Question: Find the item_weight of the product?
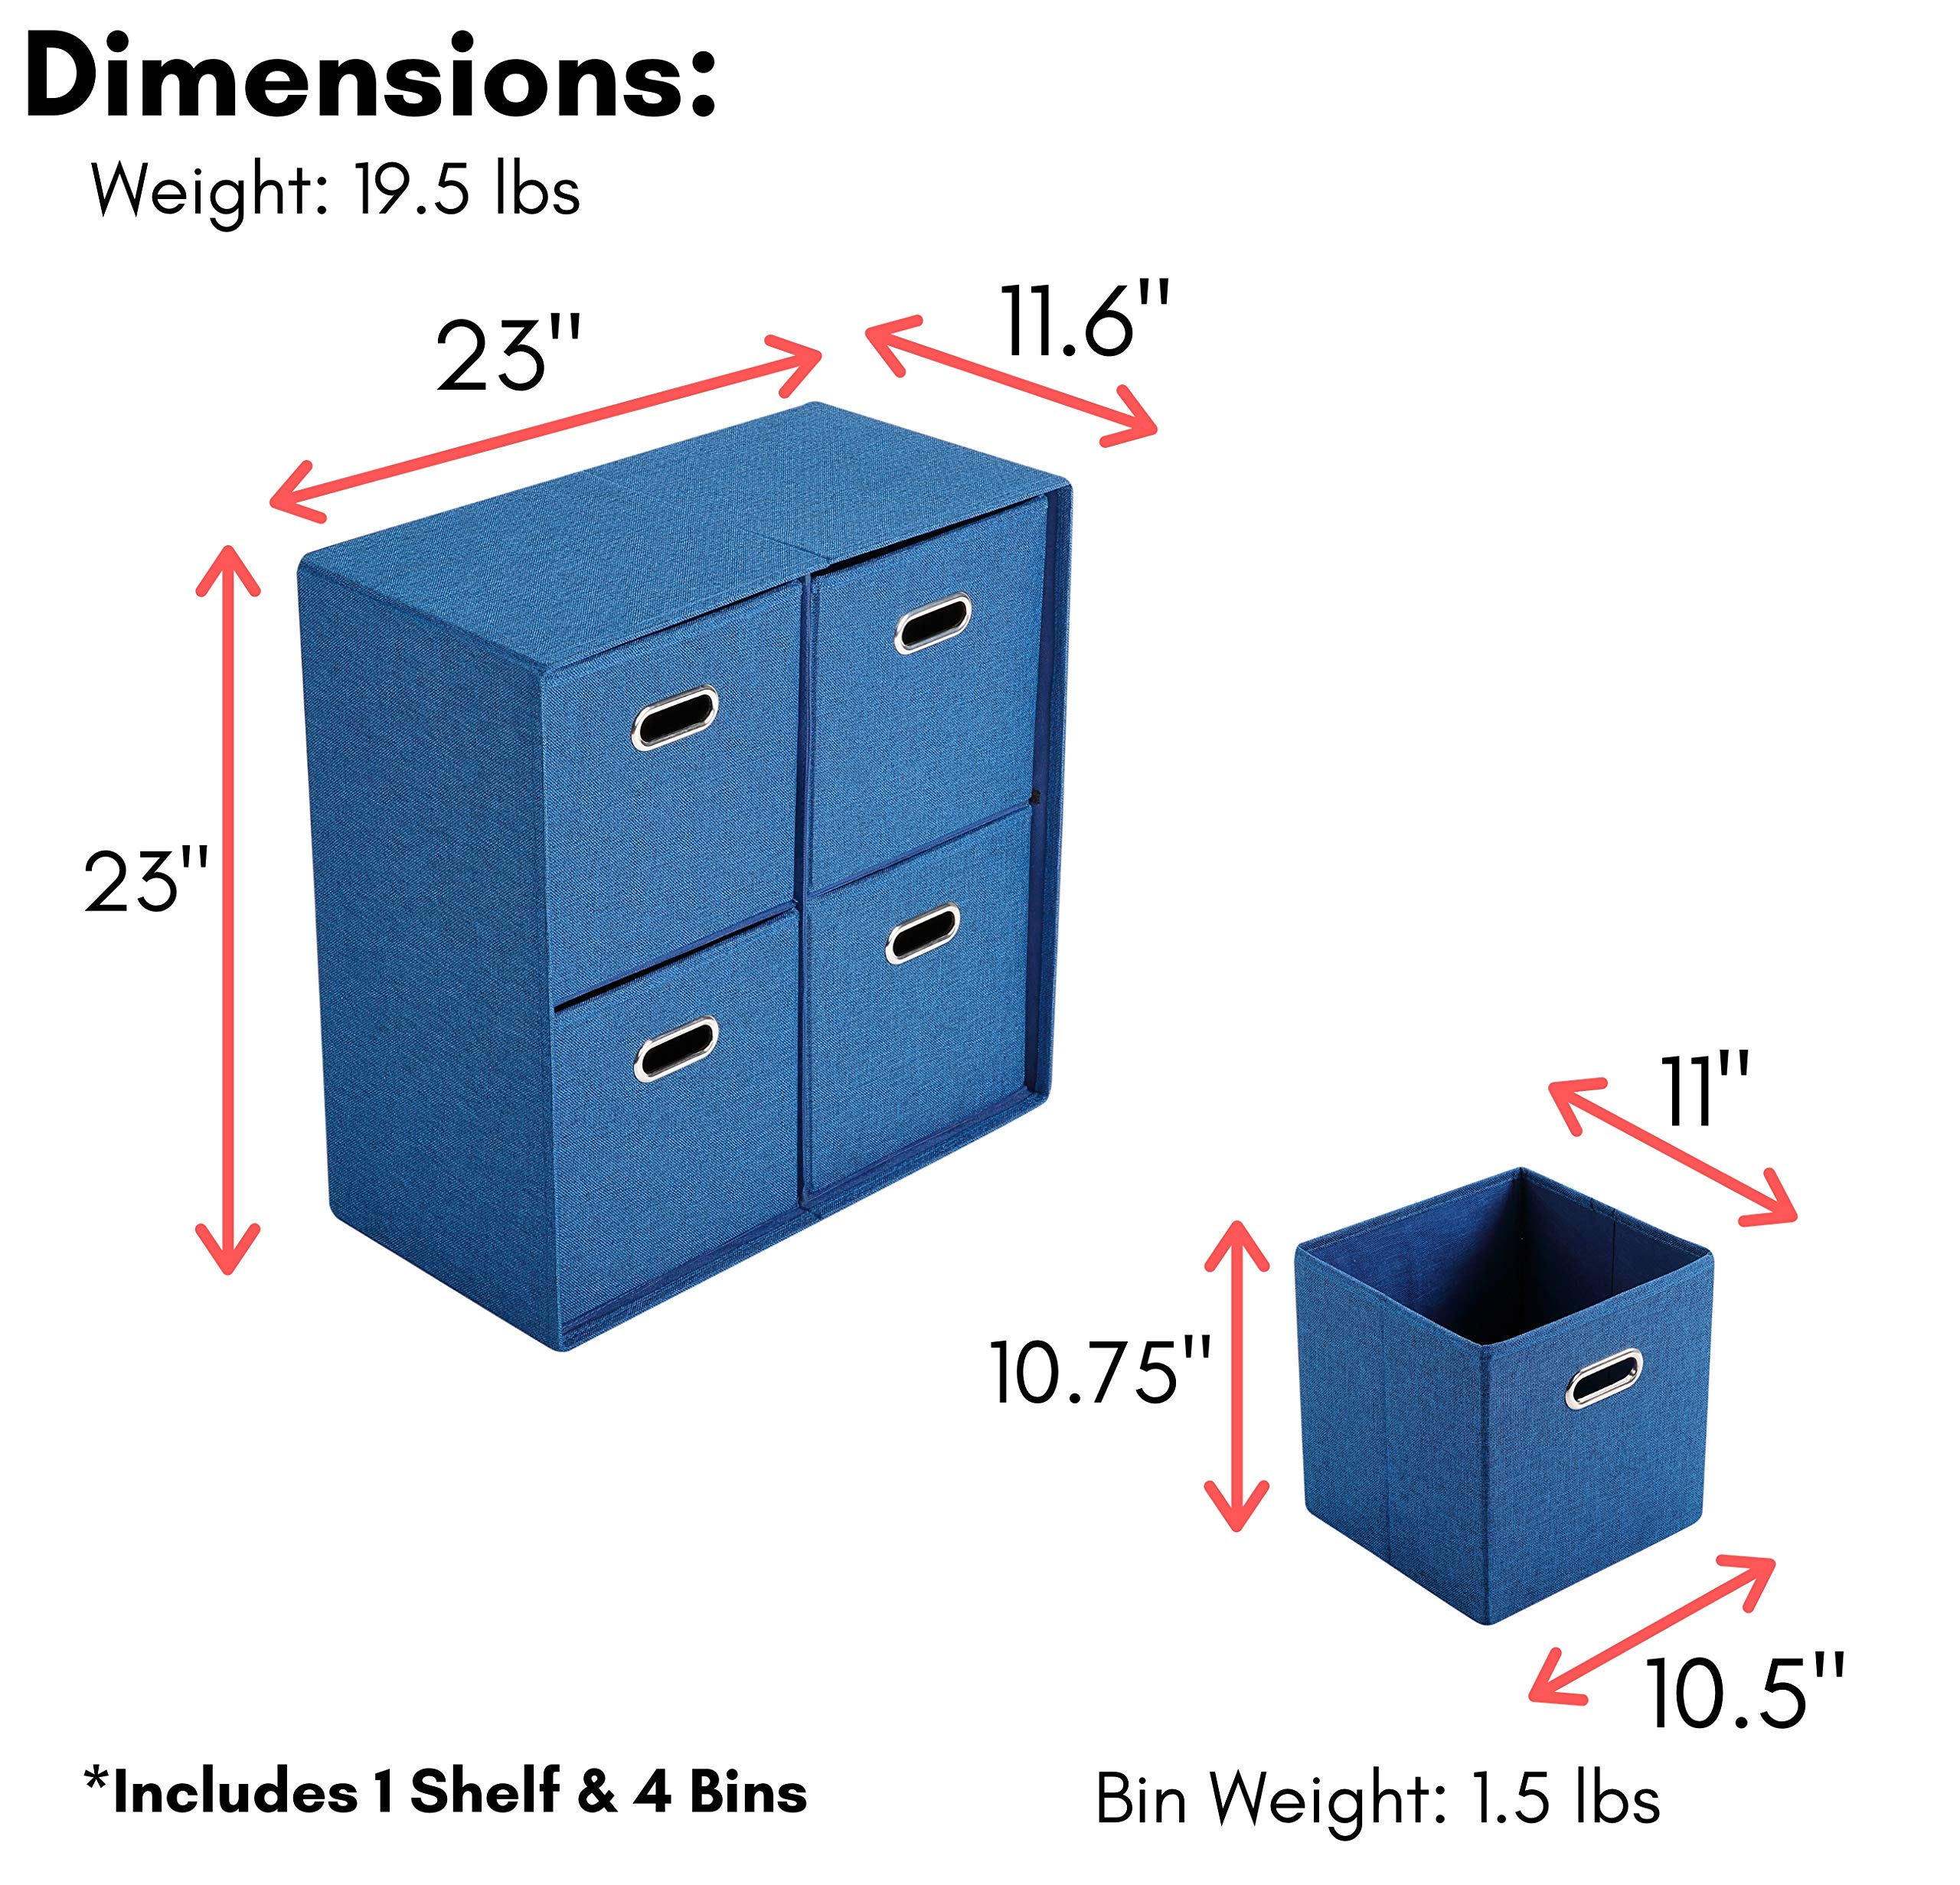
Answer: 1.5 pound